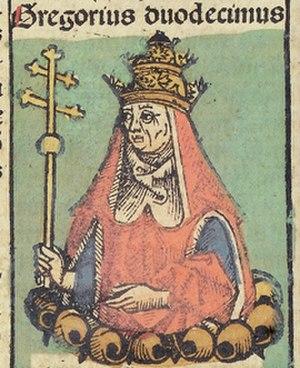
Recanati est une commune italienne d'environ 21 070 habitants, située dans la province de Macerata, dans la région Marches, en Italie centrale.
Cette page concerne l'année 1406 du calendrier julien.
Pedro Martínez de Luna ou Pierre de Lune cardinal aragonais qui devient pape d'Avignon sous le nom de Benoît XIII, est considéré comme antipape du point de vue catholique.